Princess Vilhelmine Marie of Denmark

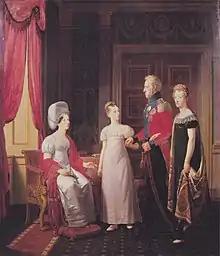
King Frederick VI and Queen Marie with their daughters Princess Caroline and Princess Vilhelmine Marie in a portrait by Eckersberg, 1821

Princess Vilhelmine Marie was confirmed on 16 May 1824 in the chapel of Frederiksberg Palace outside Copenhagen.